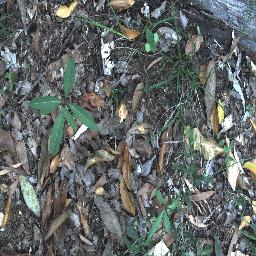
Label: rubber_vine